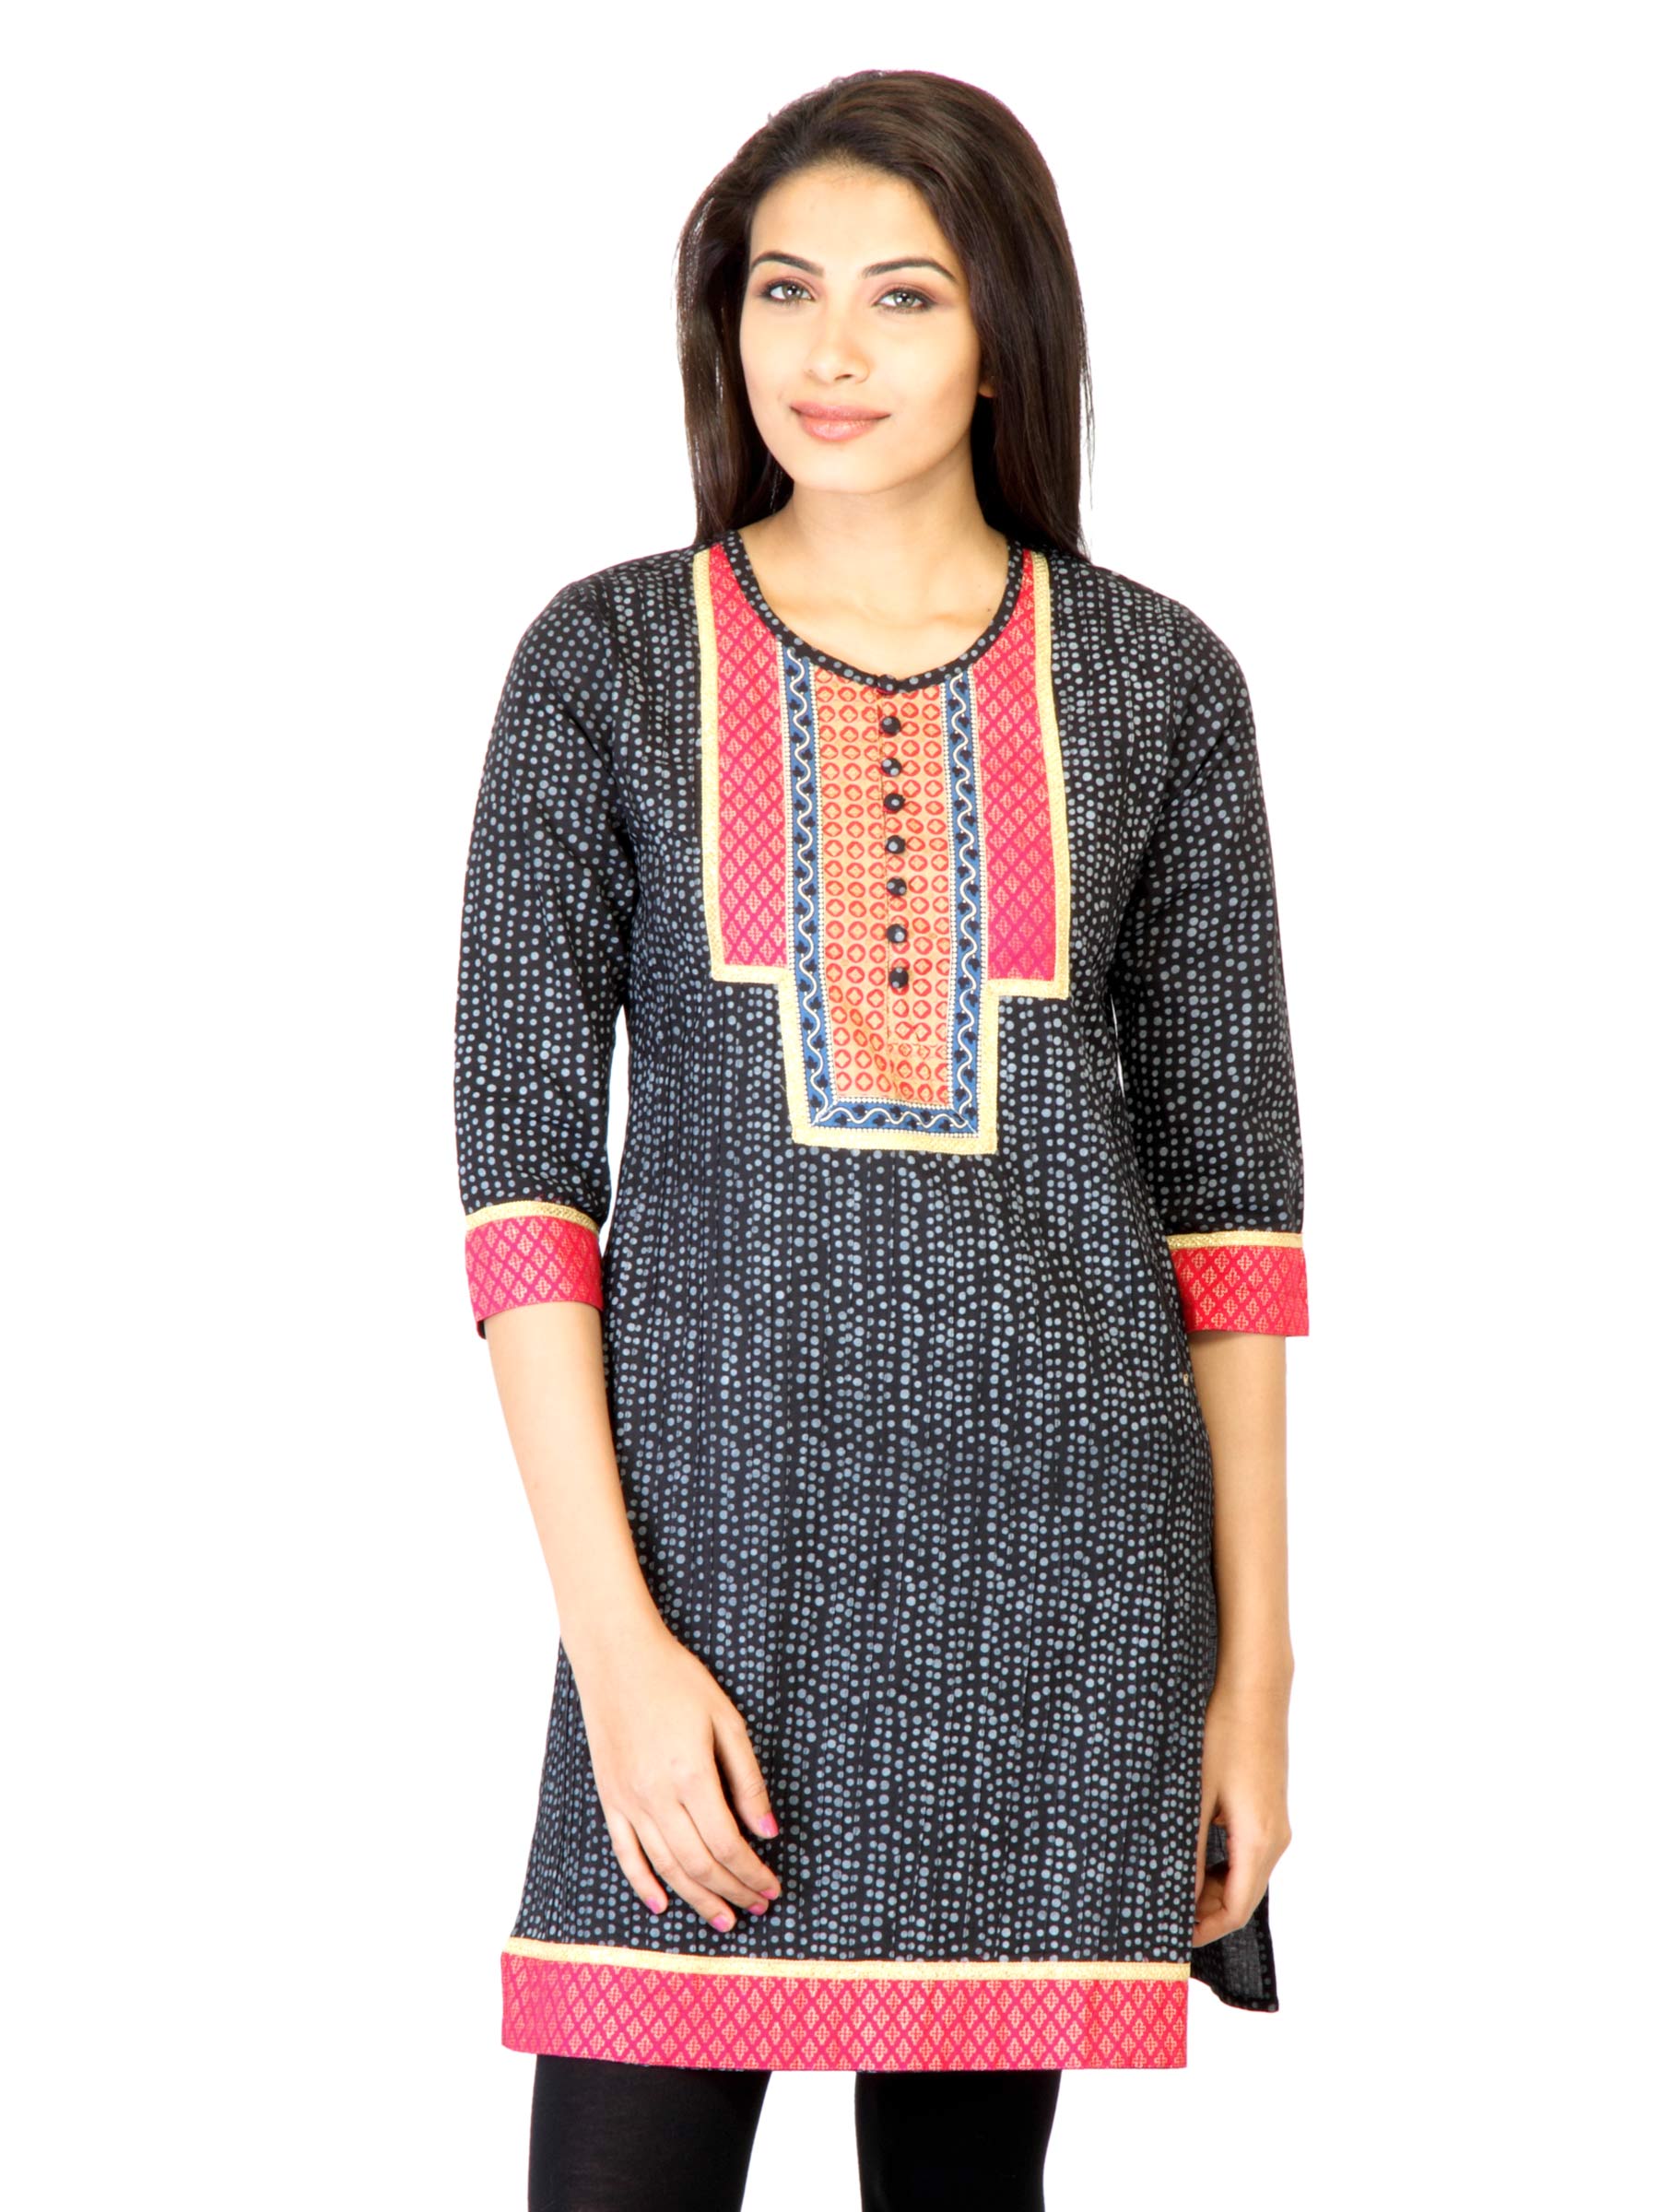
Mother Earth Women Black Printed Kurta
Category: Apparel / Topwear / Kurtas
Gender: Women
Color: Black
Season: Fall 2011
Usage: Ethnic